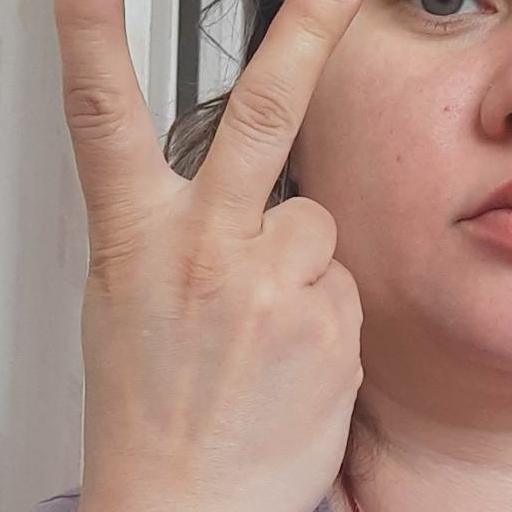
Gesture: peace_inverted